Leonid Teliga

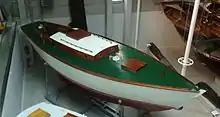
Sailing yacht Opty - boat of Leonid Teliga, the first Pole who single-handedly circumnavigated the globe. Presently on exhibition in Shipwreck Conservation Centre in Tczew

The yacht "Opty" was designed by engineer Leon Tumiłowicz, based on his earlier construction, the "Tuńczyk" class, but modified so that it would better fit the task of long, solitary cruise. "Tuńczyk"'s predecessor, the "Konik Morski" type, was the first Polish seagoing construction, designed in 1936. The construction of "Opty" began in January 1966 and finished in October. Although he received some support from Polish Yachting Association and other sources, Teliga funded the construction mostly on his own. Even though its masts and booms were wooden, the yacht was fairly well equipped, as it had a pneumatic raft, a plastic boat for easier communication with the coast, and a wide set of sails for every kind of wind.